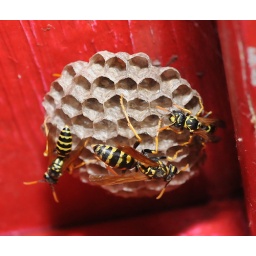
Wasp nest in a red box